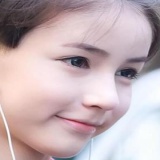
hoa hậu Rinrada Thurapan